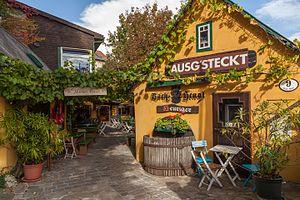
Le terme allemand Heuriger désigne en Autriche des enseignes gastronomiques qui ne servaient, à l'origine, que le vin primeur de la dernière année écoulée. Le terme heuer provenant du vieux haut allemand : hiu jāru, « cette année » est utilisé en Autriche et dans le Sud de l'Allemagne ; le nom Heuriger en est dérivé. Depuis des temps anciens, les viticulteurs en Autriche sont autorisés à servir le vin qu'ils produisent eux-mêmes sans licence. Par un décret du 17 août 1784, l'empereur Joseph II a confirmé ce droit. Aujourd'hui, de nombreux établissements portant ce nom sont arrivés à servir des mets, des vins et d'autres boissons.